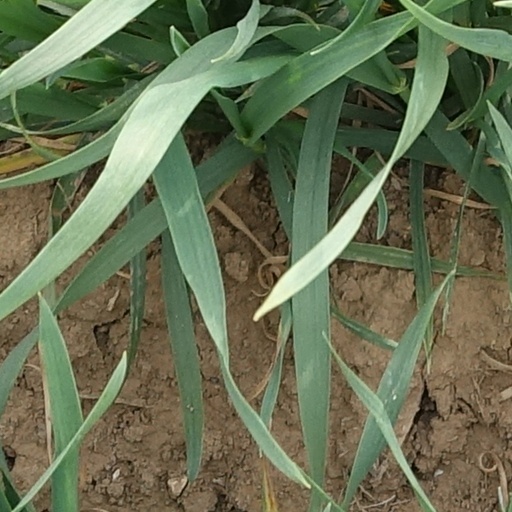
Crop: wheat